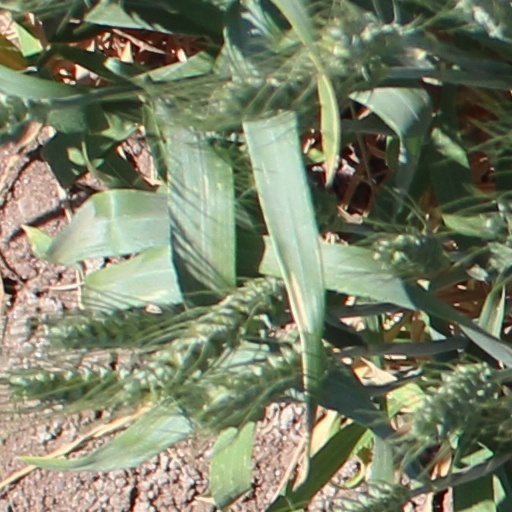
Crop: wheat